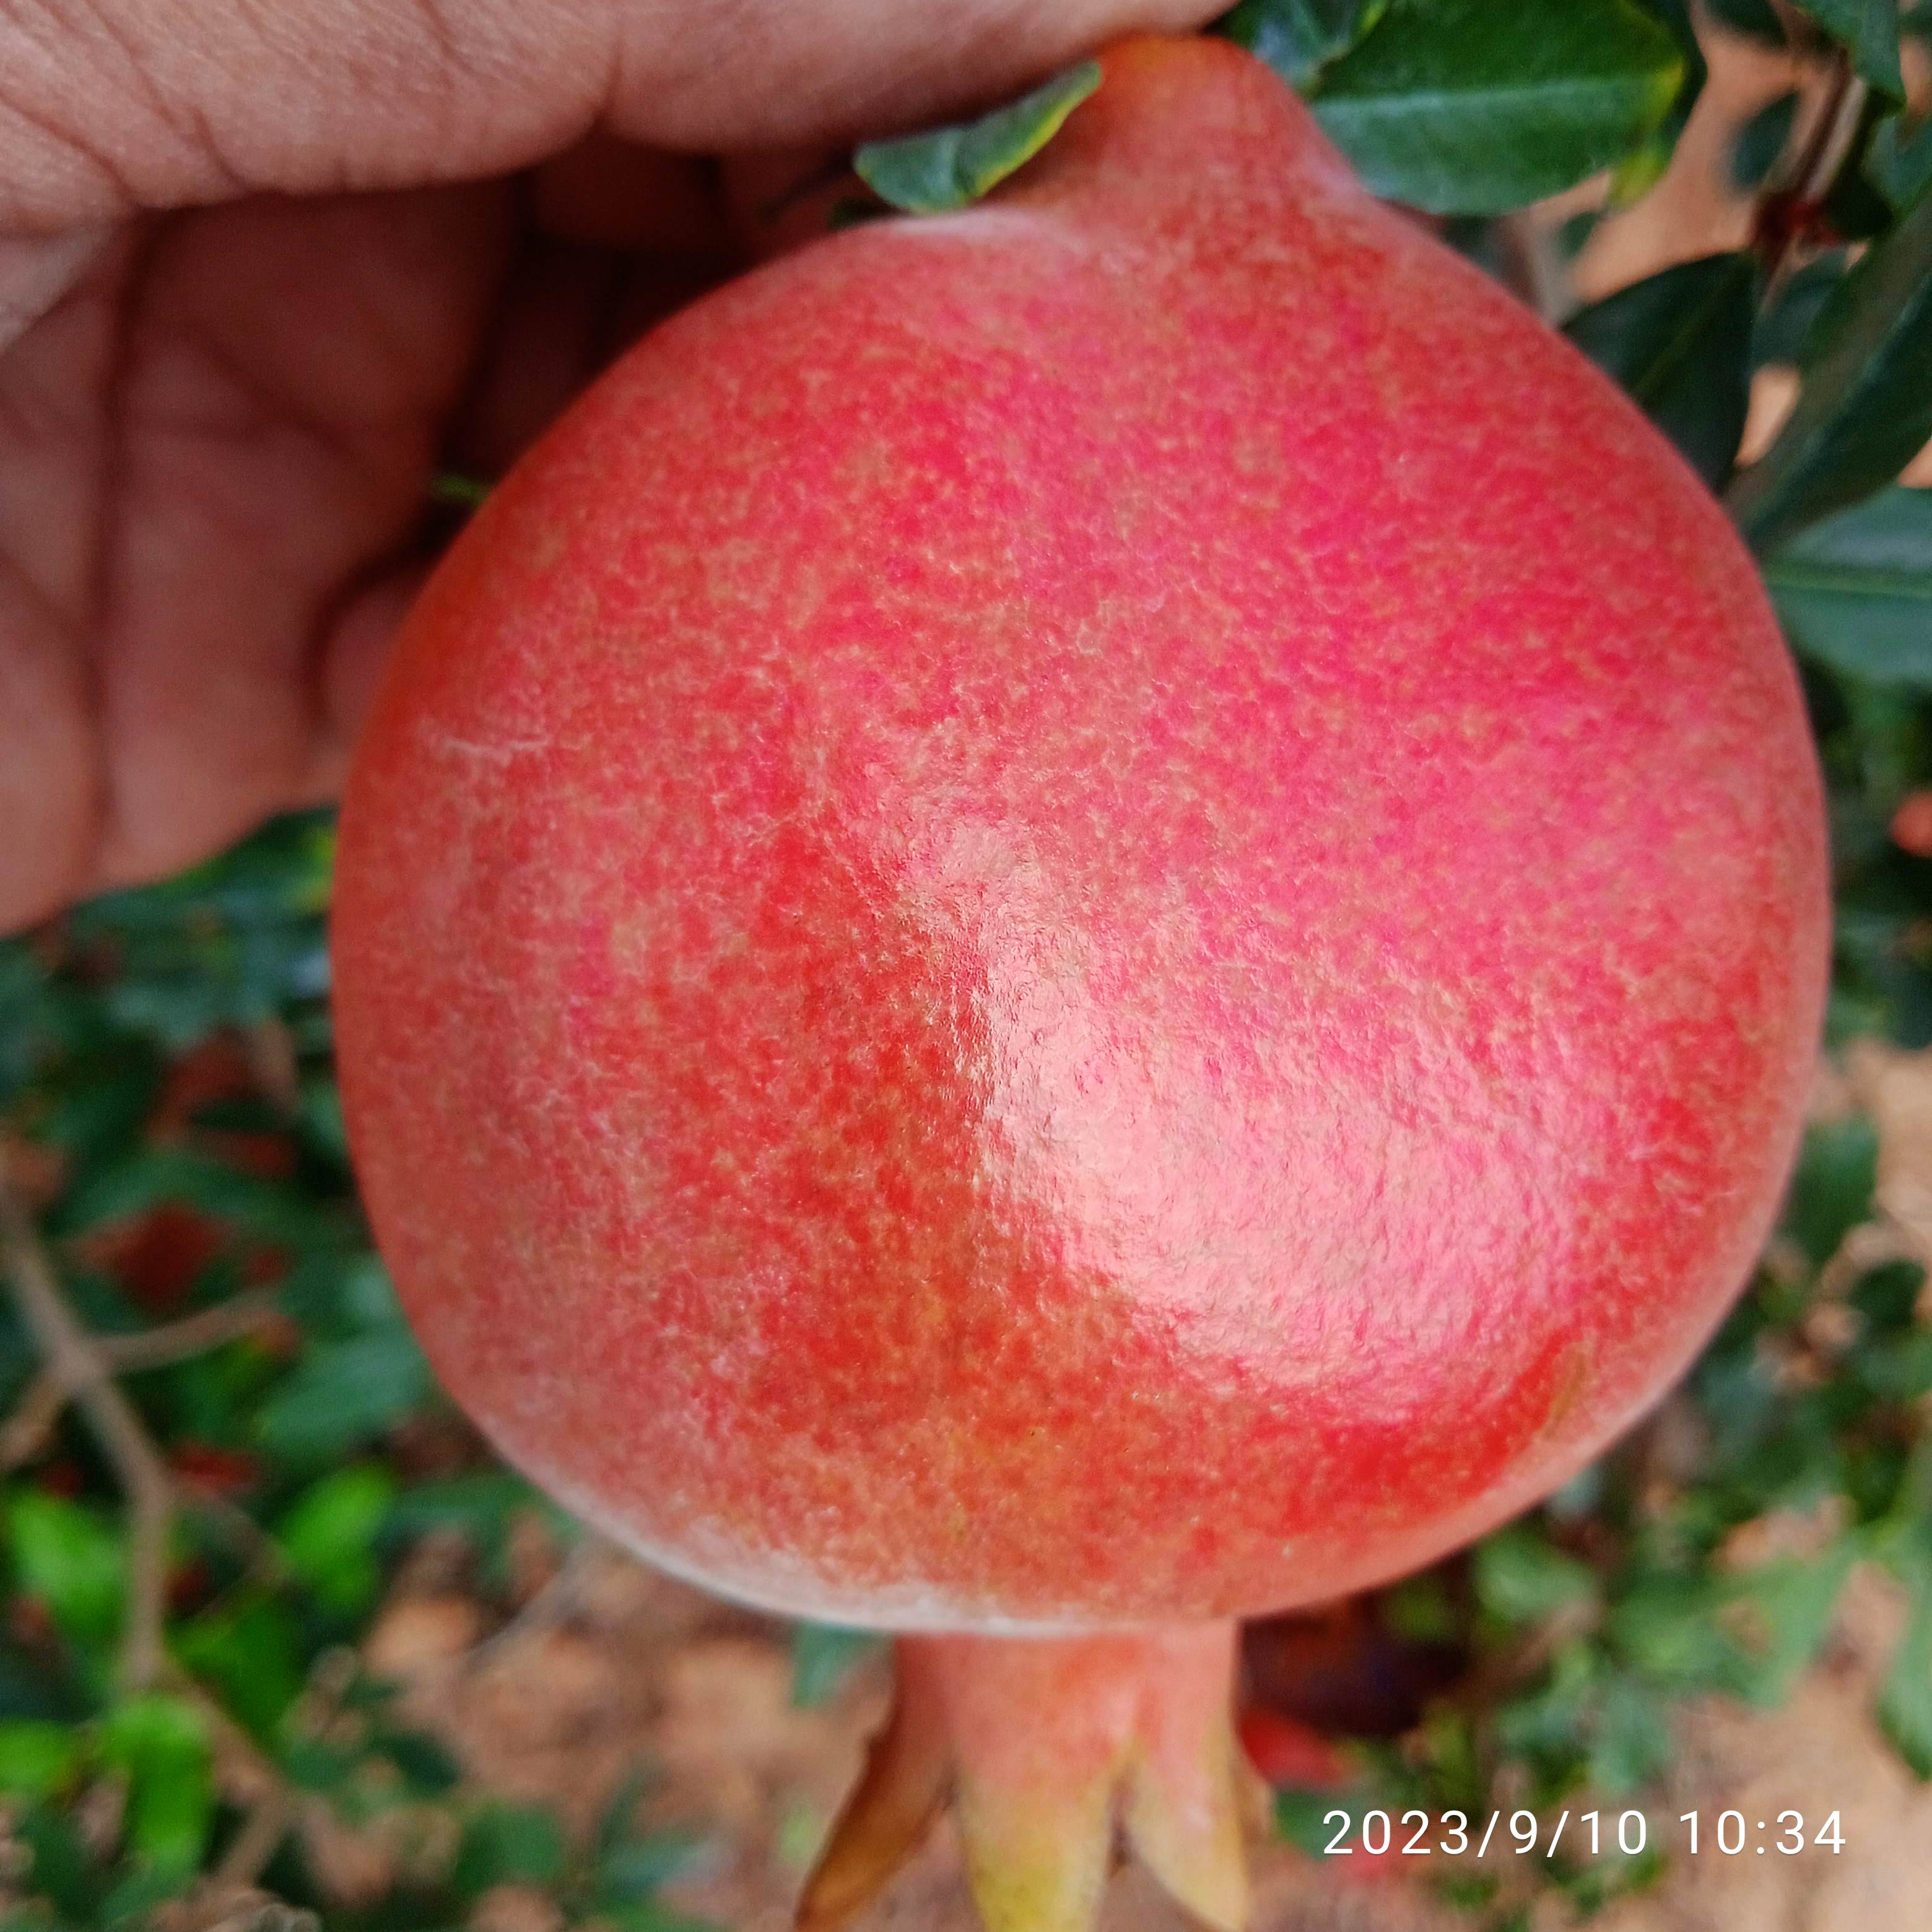
Label: Healthy